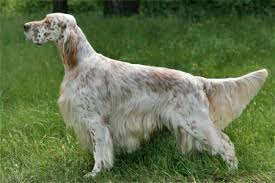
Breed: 203-n000022-English_setter